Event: Nepal Earthquake
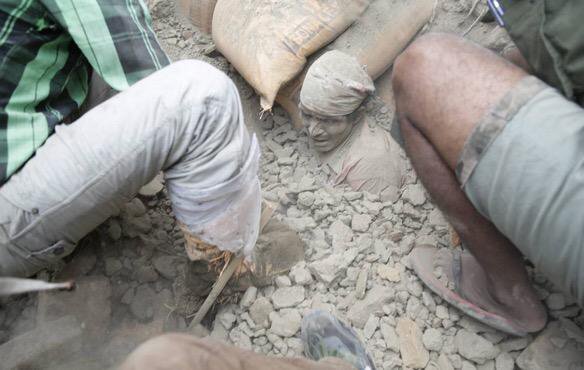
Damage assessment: damage